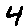
Label: 4